Zeng (state)

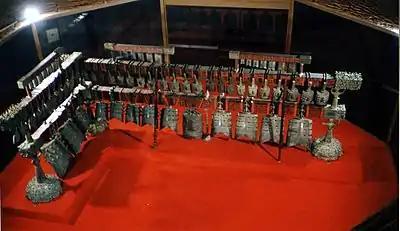
Bronze bells from Tomb of Marquis Yi of Zeng.

Zeng was a historical state in China. The state existed during the time of the Zhou dynasty (1046–256 BC) and had territory in the area around Suizhou in modern Hubei province. Archaeological findings indicate that Zeng could have been the same state as Sui. The state of Zeng got attention partly because of the finding of Tomb of Marquis Yi of Zeng in 1978.